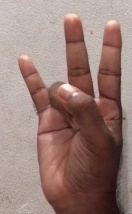
ASL sign: 7